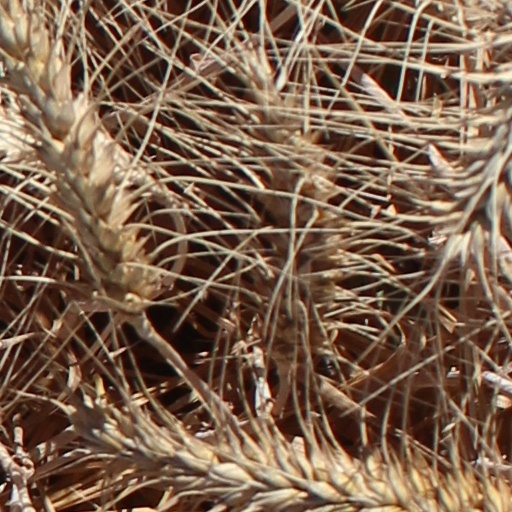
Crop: wheat